Jerolaman-Long House

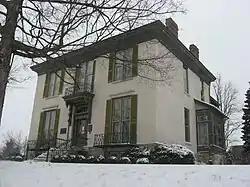
Jerolaman-Long House, January 2012

Jerolaman-Long House, also known as the Long Home Museum & Cabin, is a historic home located at 1004 E. Market Street, Logansport, Cass County, Indiana. It was built about 1853, and is a two-story, three-bay, Italianate style brick dwelling. It has a two-story brick rear ell added about 1890. Both sections have low hipped roofs and sit on raised ashlar foundations. The building has housed a Cass County Historical Society Museum since 1963.